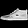
Label: Sneaker